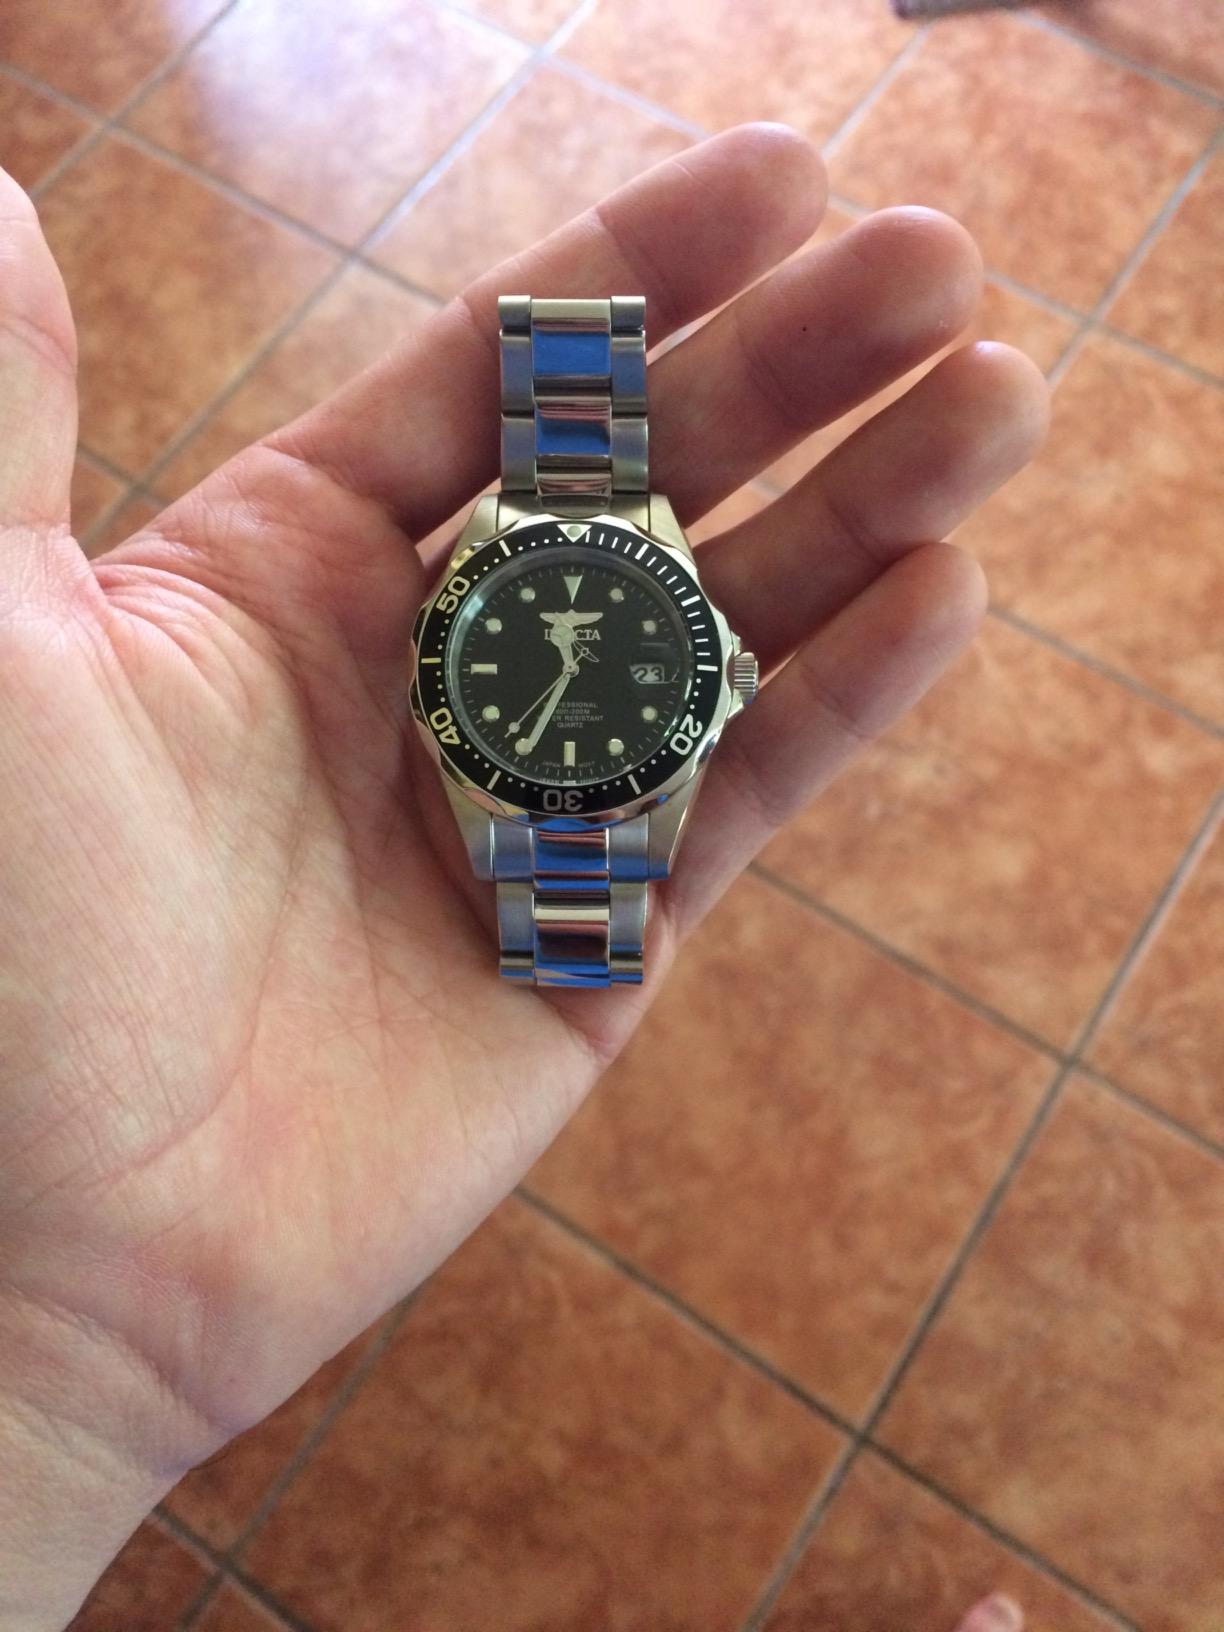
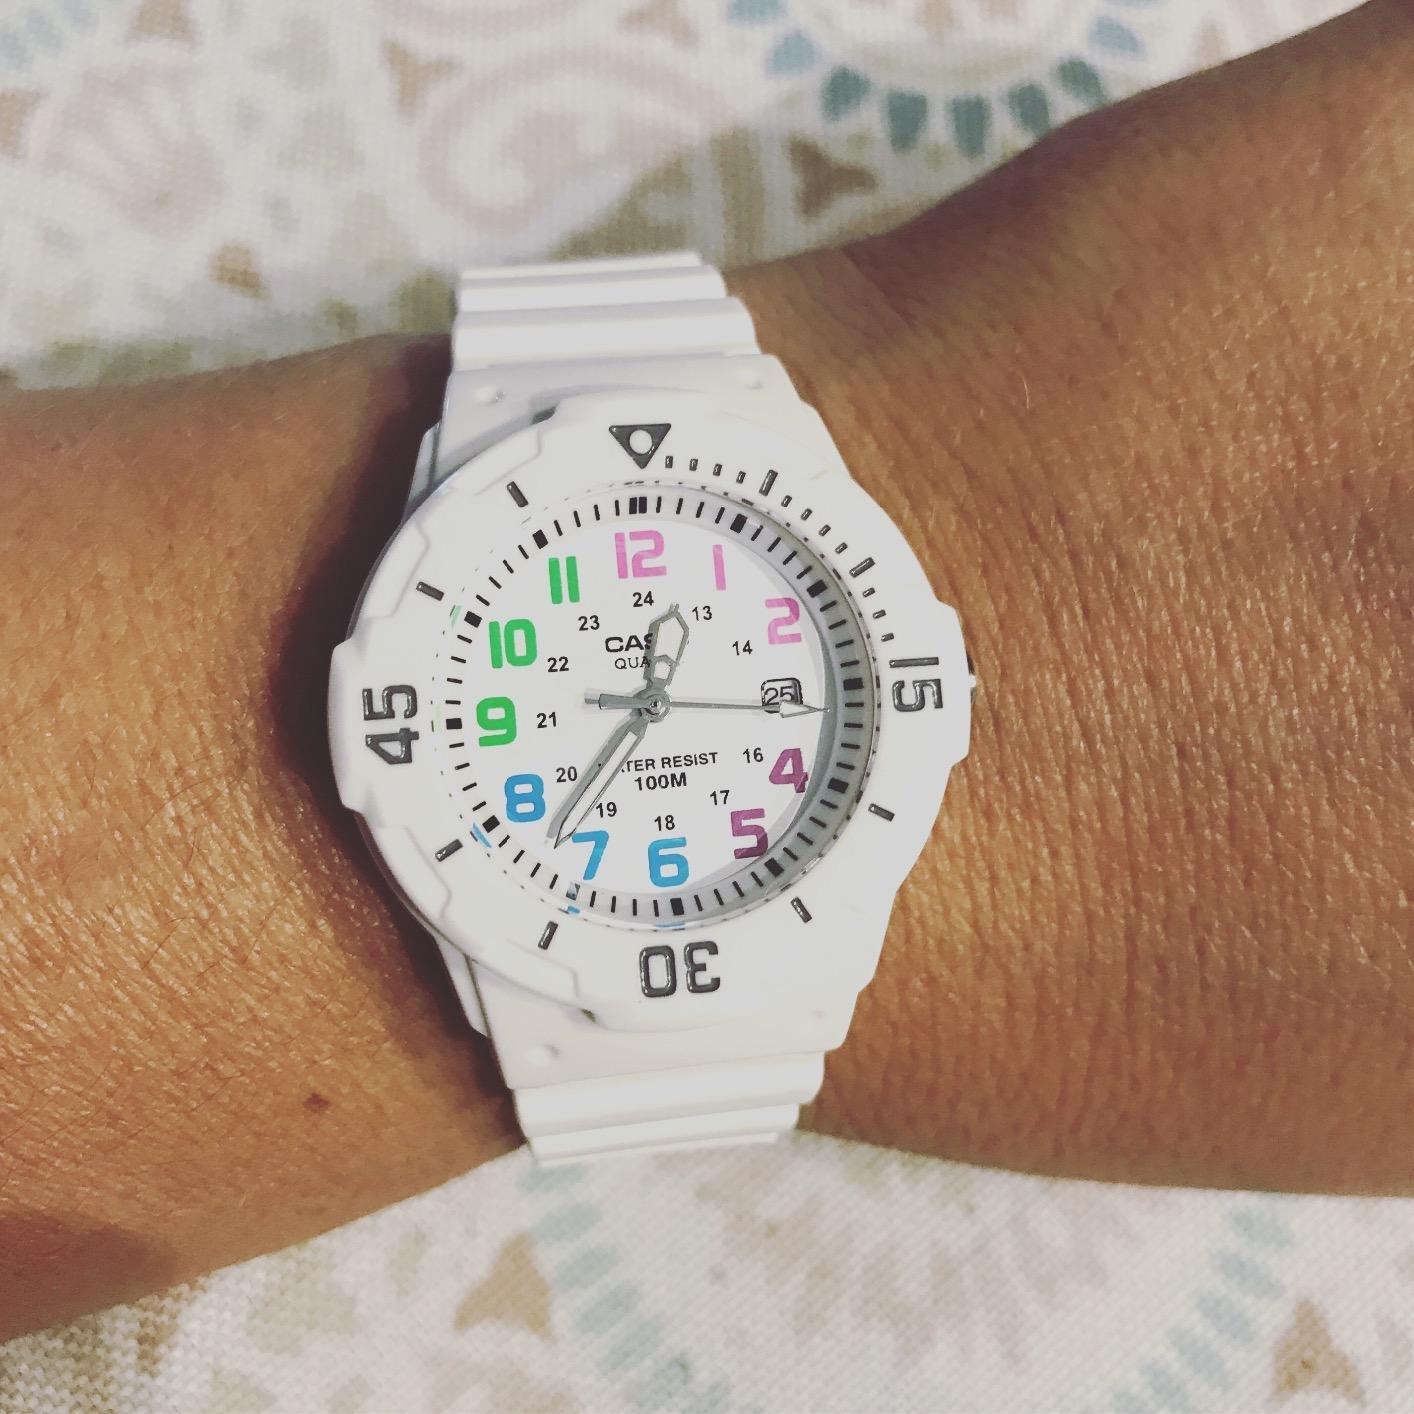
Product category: accessories_watch
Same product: no